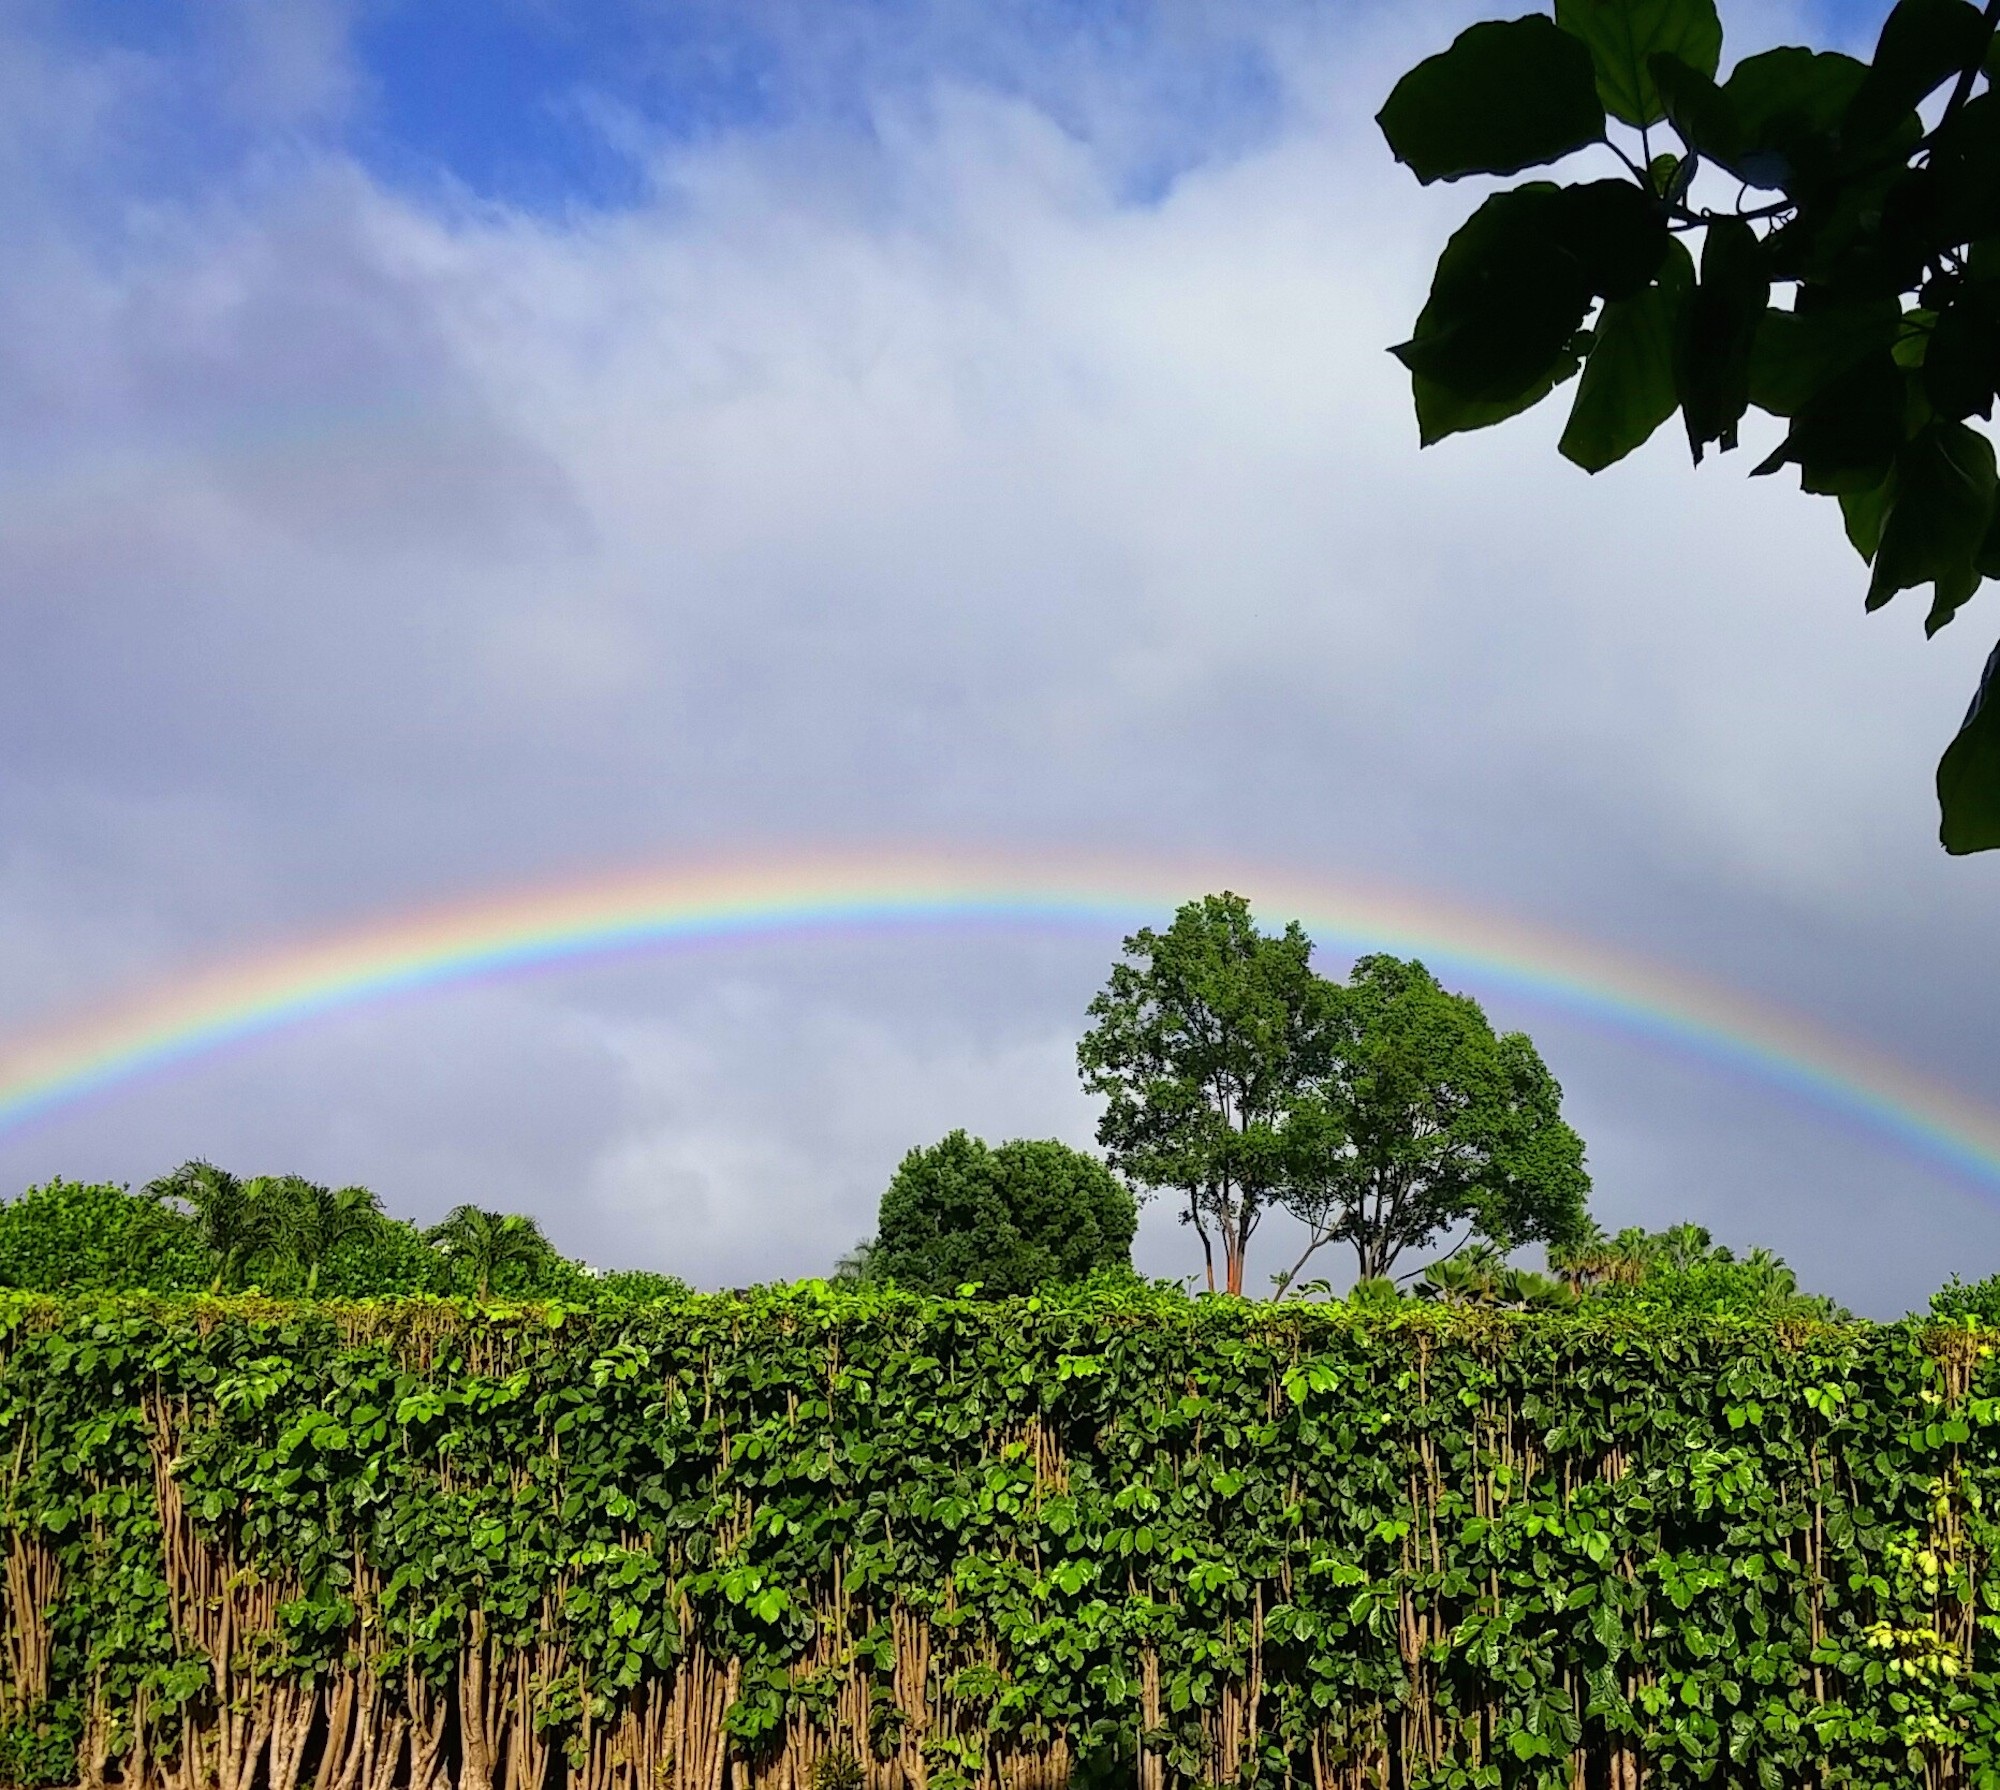
landscape, tree, nature, grass, cloud, plant, sky, field, sunlight, leaf, flower, green, blue, colorful, agriculture, cheerful, outdoors, rainbow, colors, happiness, joy, day, tropics, rural area, meteorological phenomenon, arecales